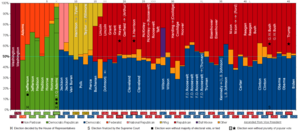
Les partis politiques aux États-Unis comprennent majoritairement deux partis dominants. Apparu en en 1850, ce sont le Parti démocrate et le Parti républicain. Ce système bipartite est basé sur les lois, les règles du parti et de la coutume. Nombreux partis mineurs ont apparu et disparu et gagnent parfois des postes mineurs à l'échelle nationale ou locale. Les fonctions locales sont souvent sans parti.